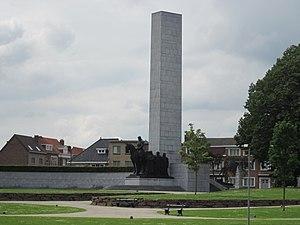
Cet article recense les statues équestres en Belgique.
Les chasseurs ardennais sont une unité de la composante terre de l'Armée belge, issue d'un projet de 1913 mais développée seulement dans l'entre-deux-guerres et qui s'illustre dans la Seconde Guerre mondiale. Elle n'est plus représentée que par le bataillon médian de chasseurs ardennais, un bataillon d'infanterie de l’armée belge basé à Marche-en-Famenne en Ardenne. Leur origine remonte à la transformation du 10ᵉ régiment de ligne. En 1940, lors de l'invasion allemande, les Chasseurs ardennais répartis en deux divisions mènent un combat retardateur en Ardenne, entraînant un retard d'une journée dans l'application du plan allemand, avant de rejoindre le reste de l'armée belge combattante sur la Dendre : ils participent à la bataille de la Lys, en défendant Deinze, Gottem et Vinkt.
La campagne des 18 jours ou la Bataille de Belgique est l'invasion de la Belgique par les troupes allemandes pendant la Seconde Guerre mondiale et la confrontation entre les deux armées. Elle débuta le 10 mai 1940 et aboutit à la capitulation belge du 28 mai 1940.